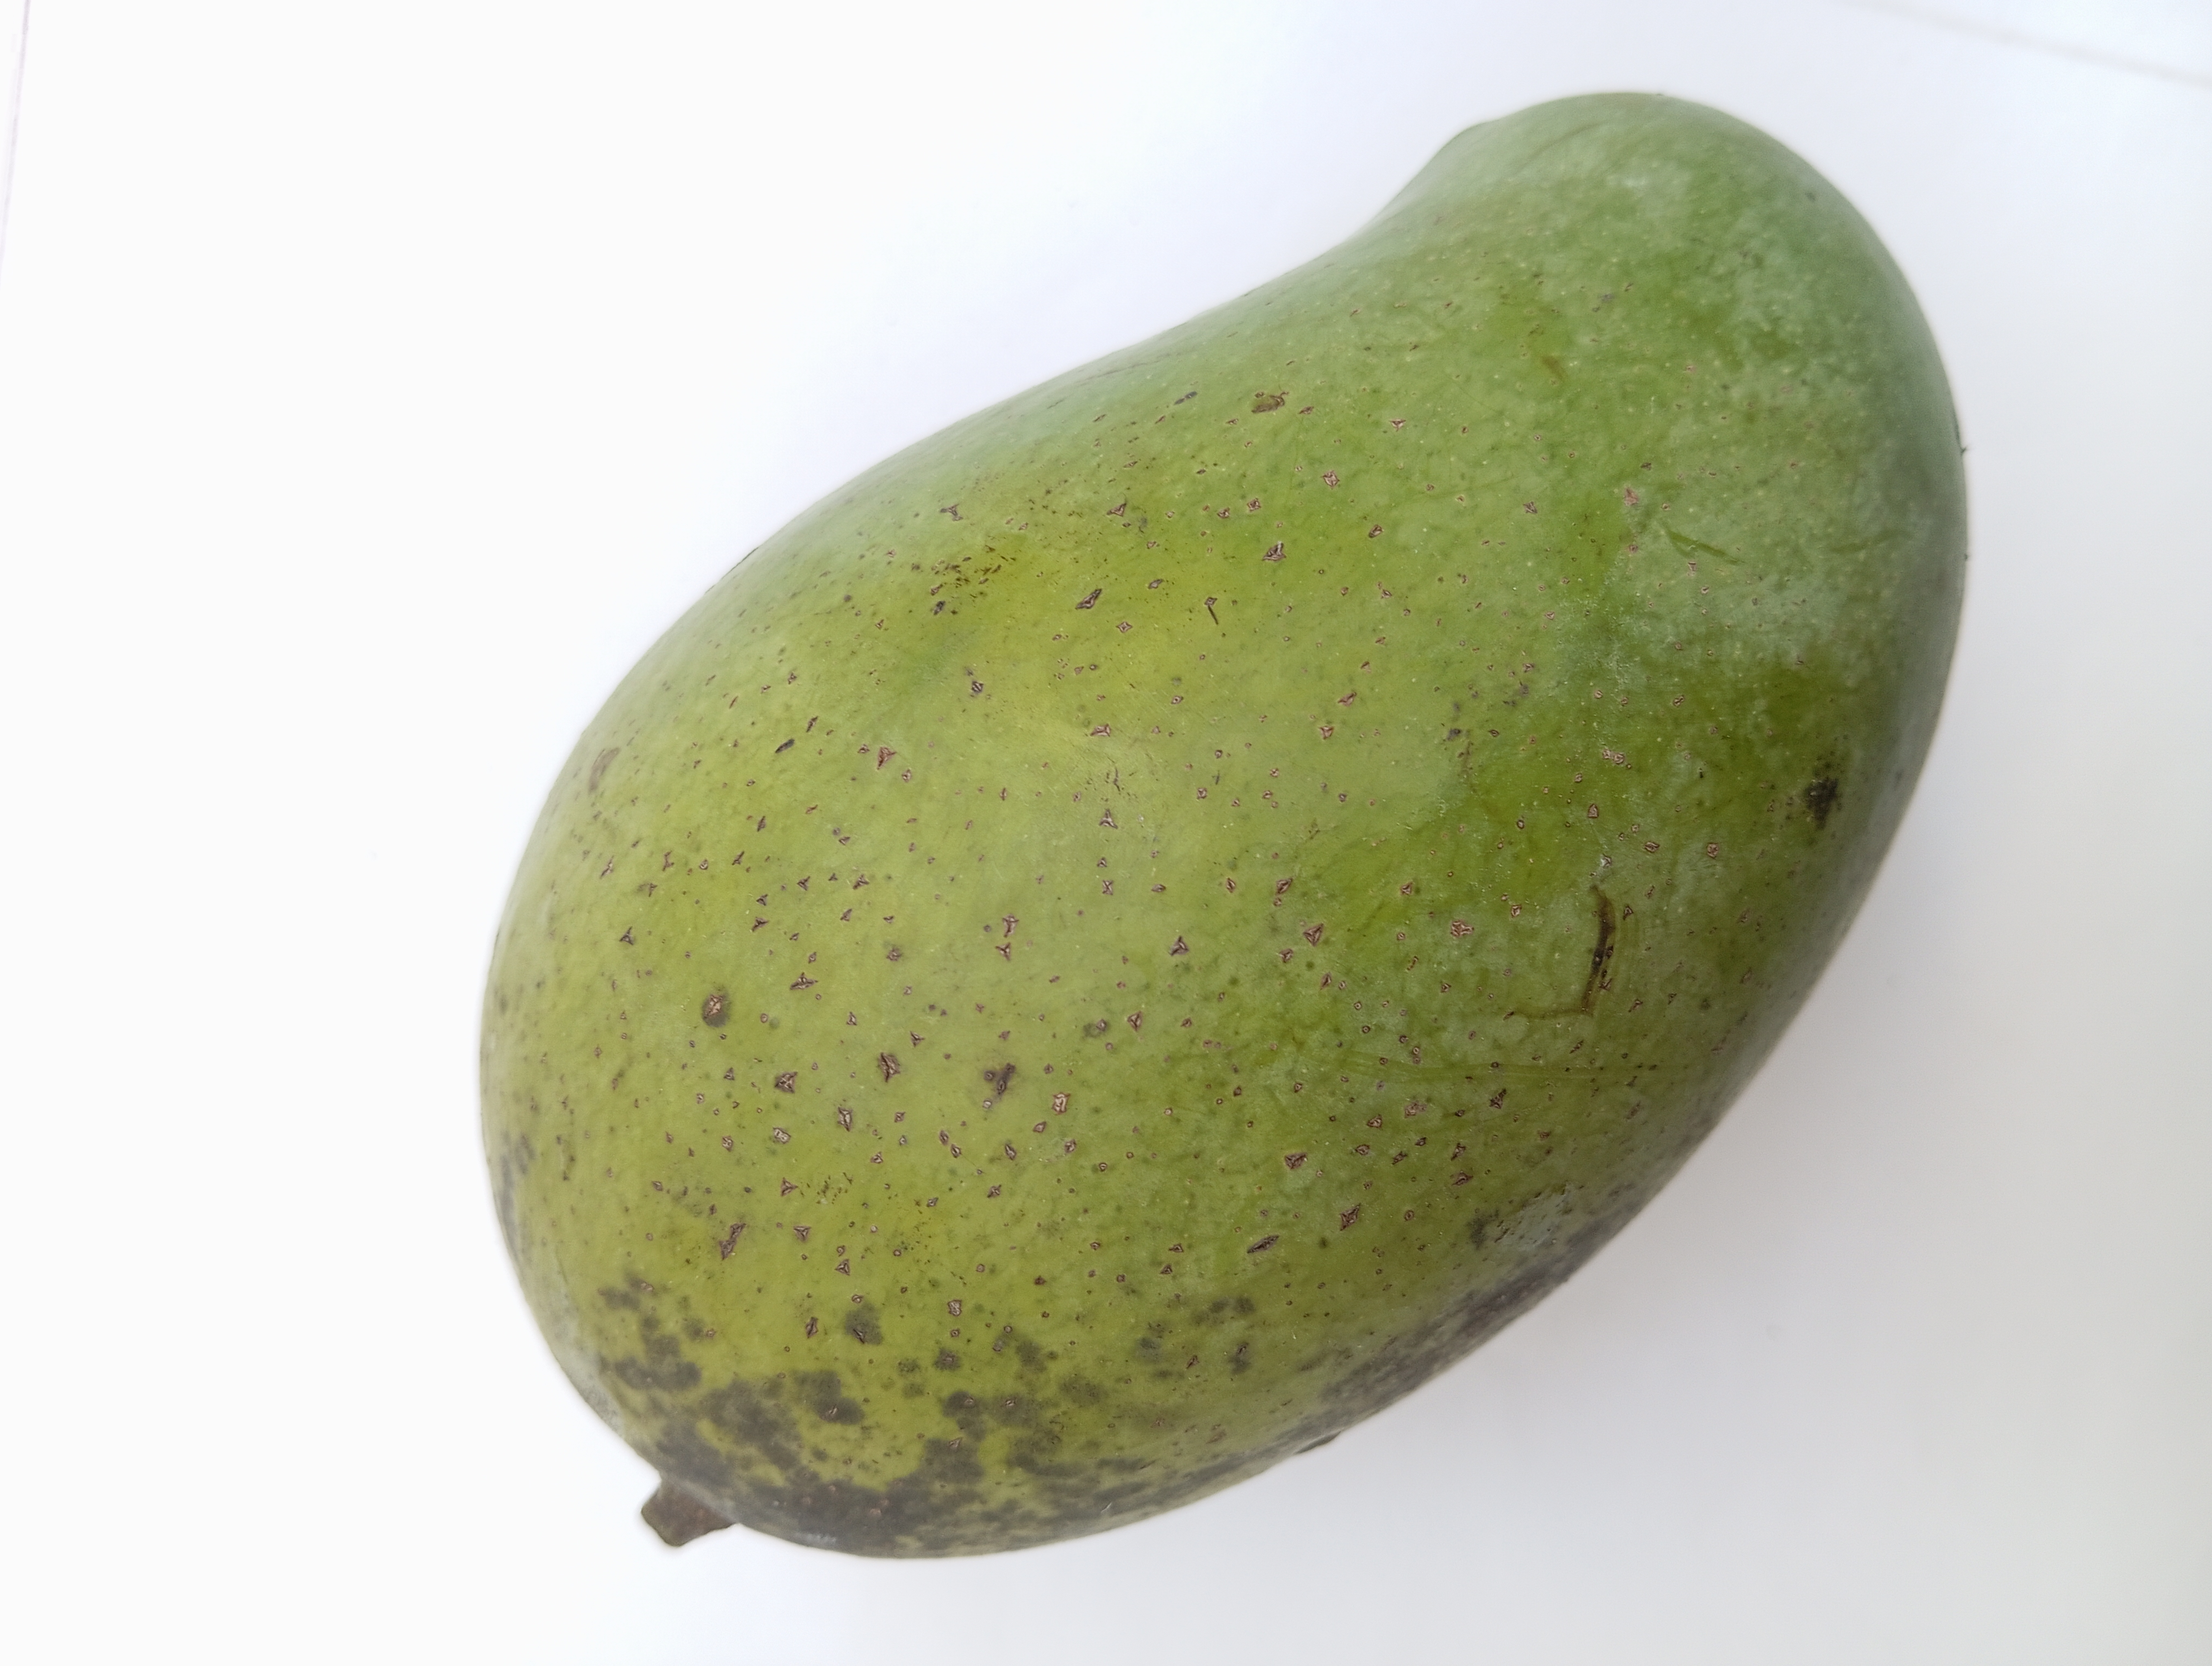
Mango variety: Amrapali